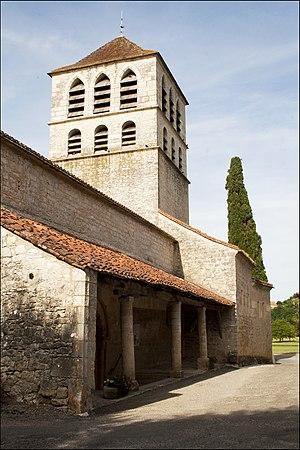
Eglise Saint-Pierre située à Caillac dans le Lot This building is classé au titre des Monuments Historiques. It is indexed in the Base Mérimée, a database of architectural heritage maintained by the French Ministry of Culture,
Caillac est une commune française située dans le département du Lot, en région Occitanie.
L'église Saint-Pierre-et-Saint-Paul est une église catholique située à Caillac, en France.